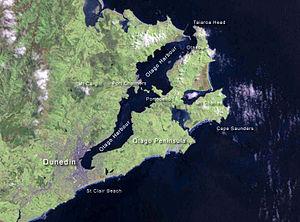
Dunedin est une ville de Nouvelle-Zélande située dans la région d'Otago, sur la côte est de l'île du Sud. Avec 118 683 habitants, elle est la deuxième ville de l'île de par sa population.